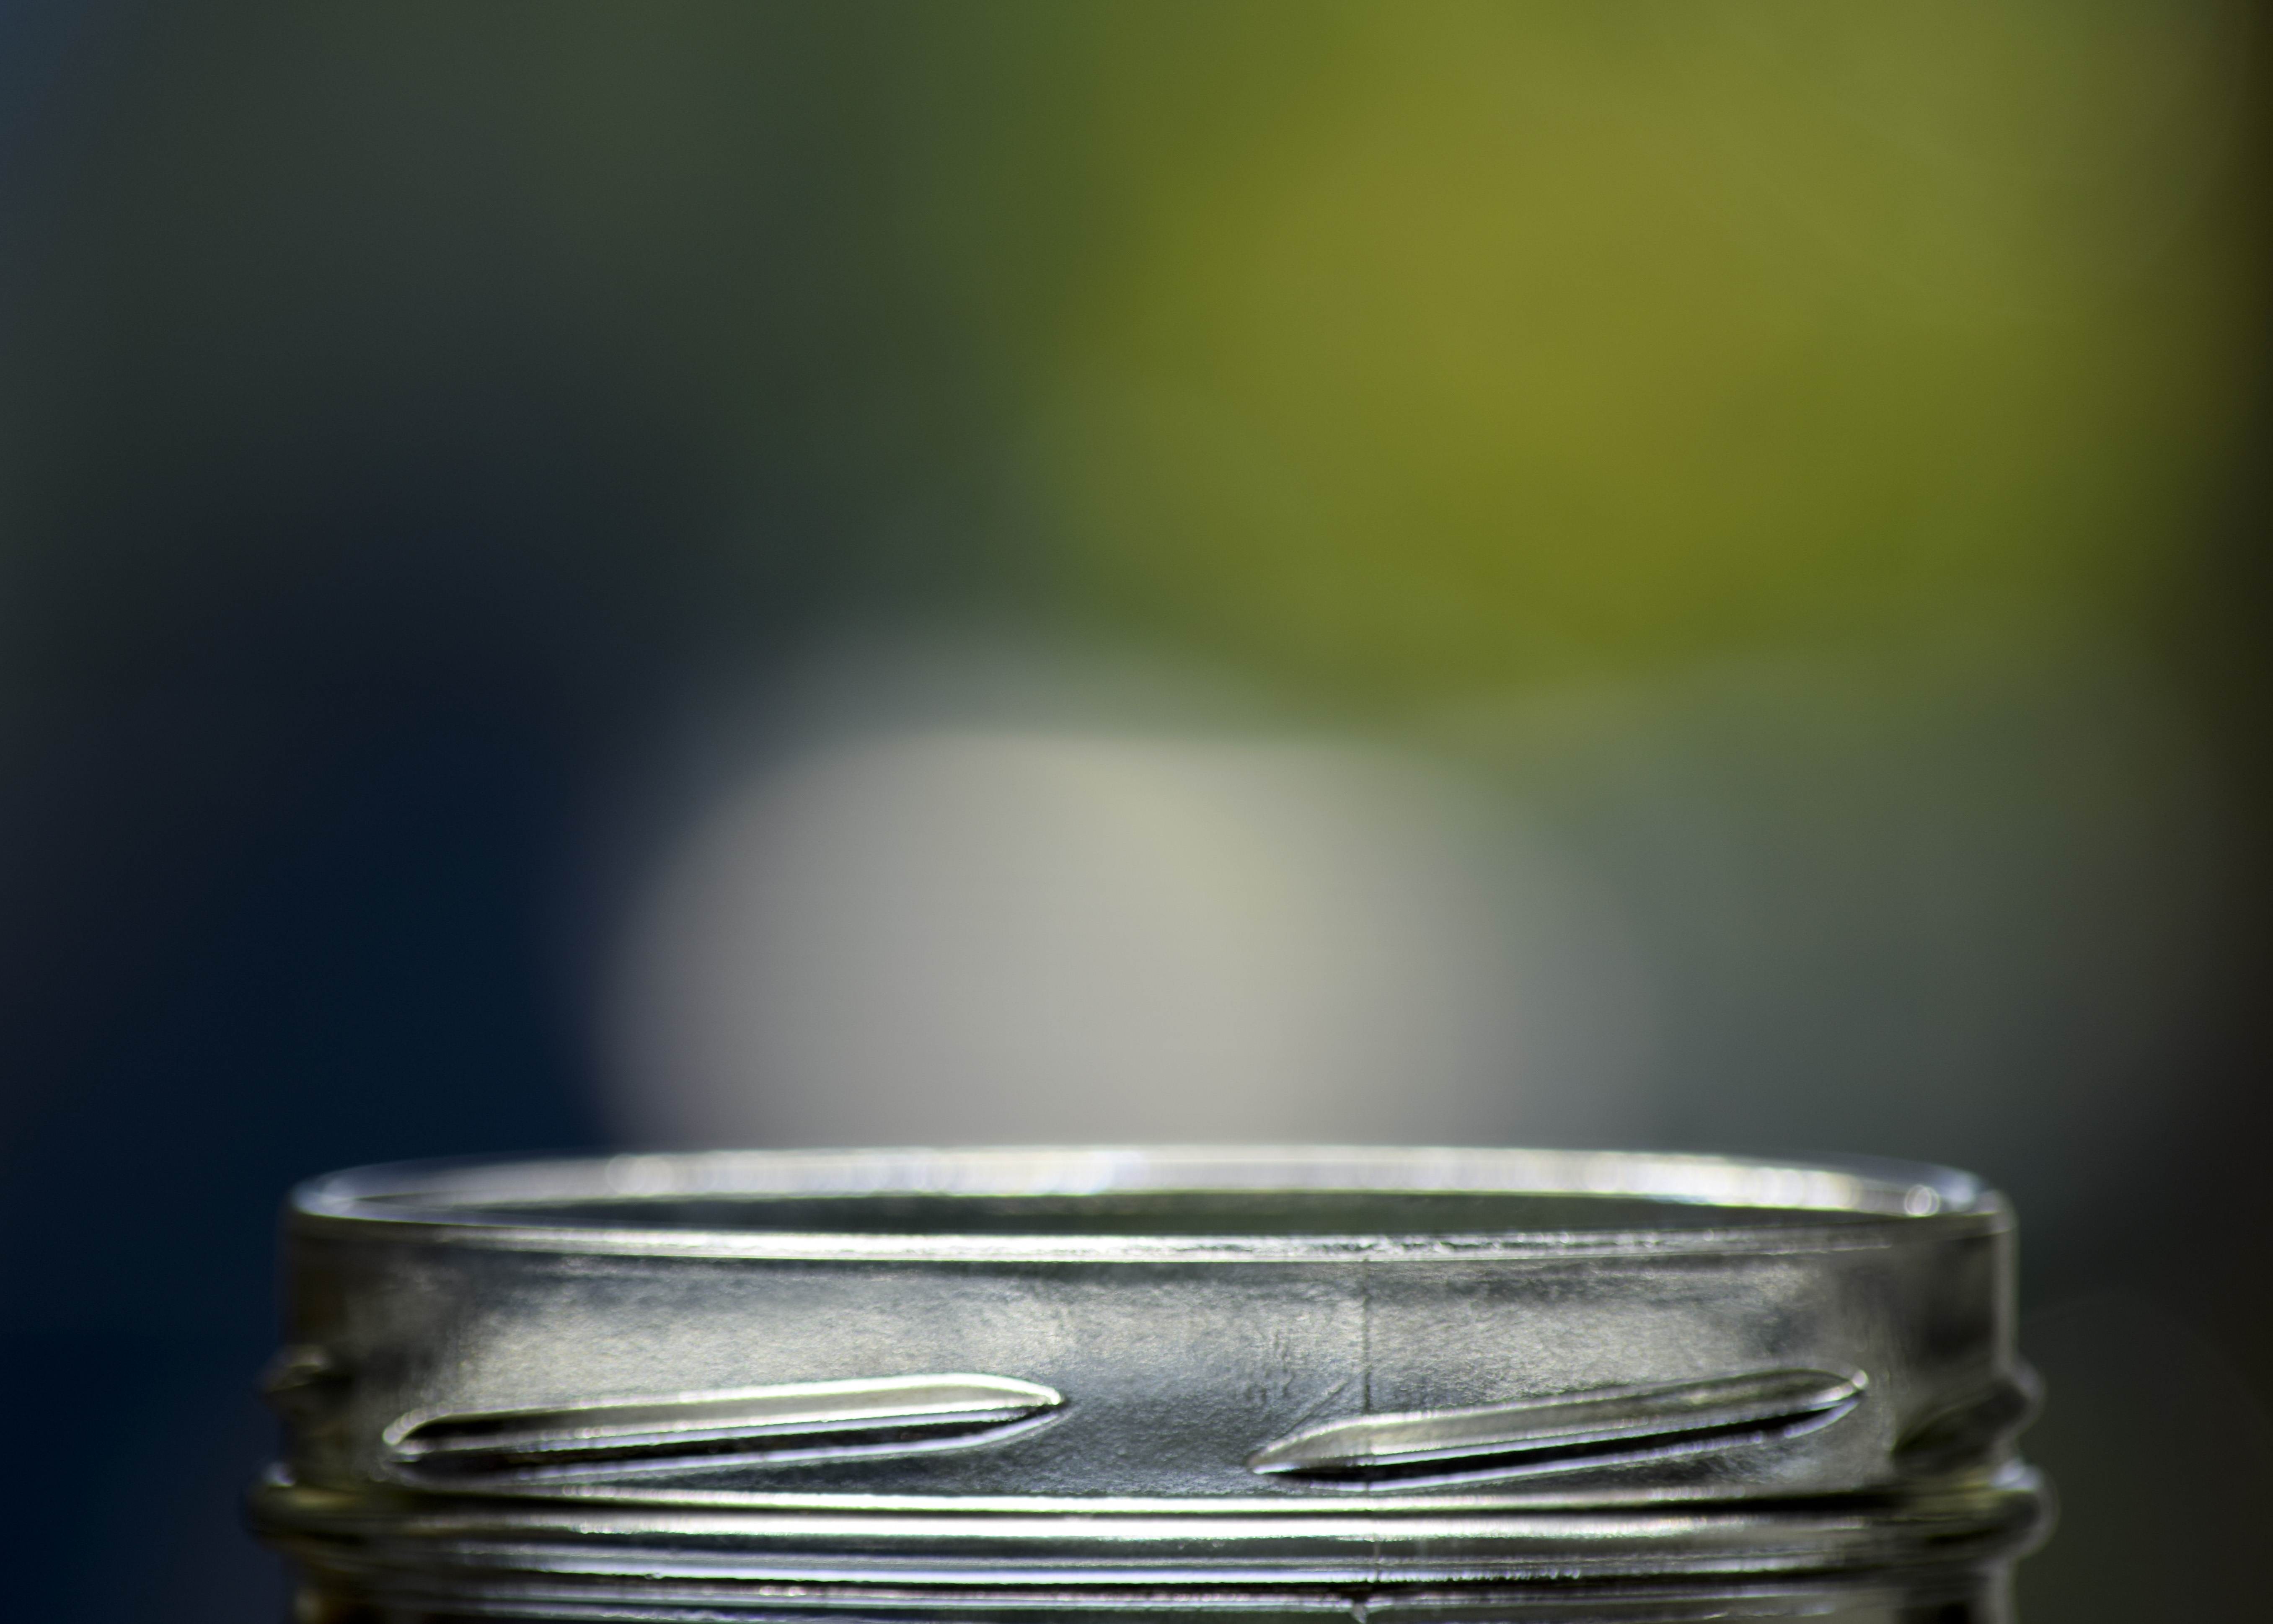
nature, bokeh, abstract, ring, glass, jar, store, green, bottle, lighting, storage, close up, jewellery, background, container, glassware, macro photography, fashion accessory